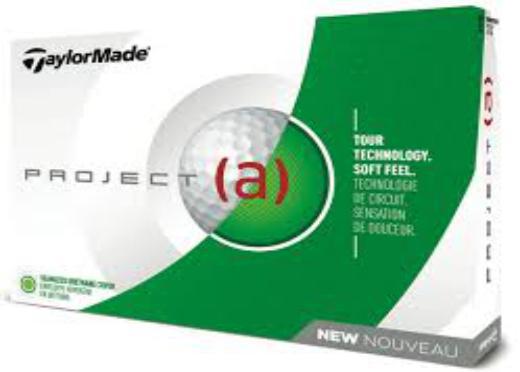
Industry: Sports